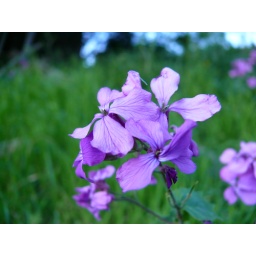
Close-ups of flowers and plants in the garden and around Middleton.